Ashtabula County Medical Center

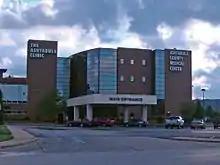
The Ashtabula Clinic

In 1983, the corporate structure of Ashtabula General Hospital was reorganized, resulting in the establishment of a not-for-profit parent corporation known as Ashtabula Community Health Services. The hospital became a parent-subsidiary structure, changing its name to the Ashtabula County Medical Center. In 1987, the ACMC Foundation, a program designed to help the hospital meet the challenges of the changing conditions in the health care arena, was initiated. The foundation committee members chose services that were not previously available anywhere else in the county as their campaign projects. Those projects have included the Emergency Department's Fast Track area, a new Behavioral Medicine Unit, renovations of the Maternity Suite and the cardiac catheterization lab.